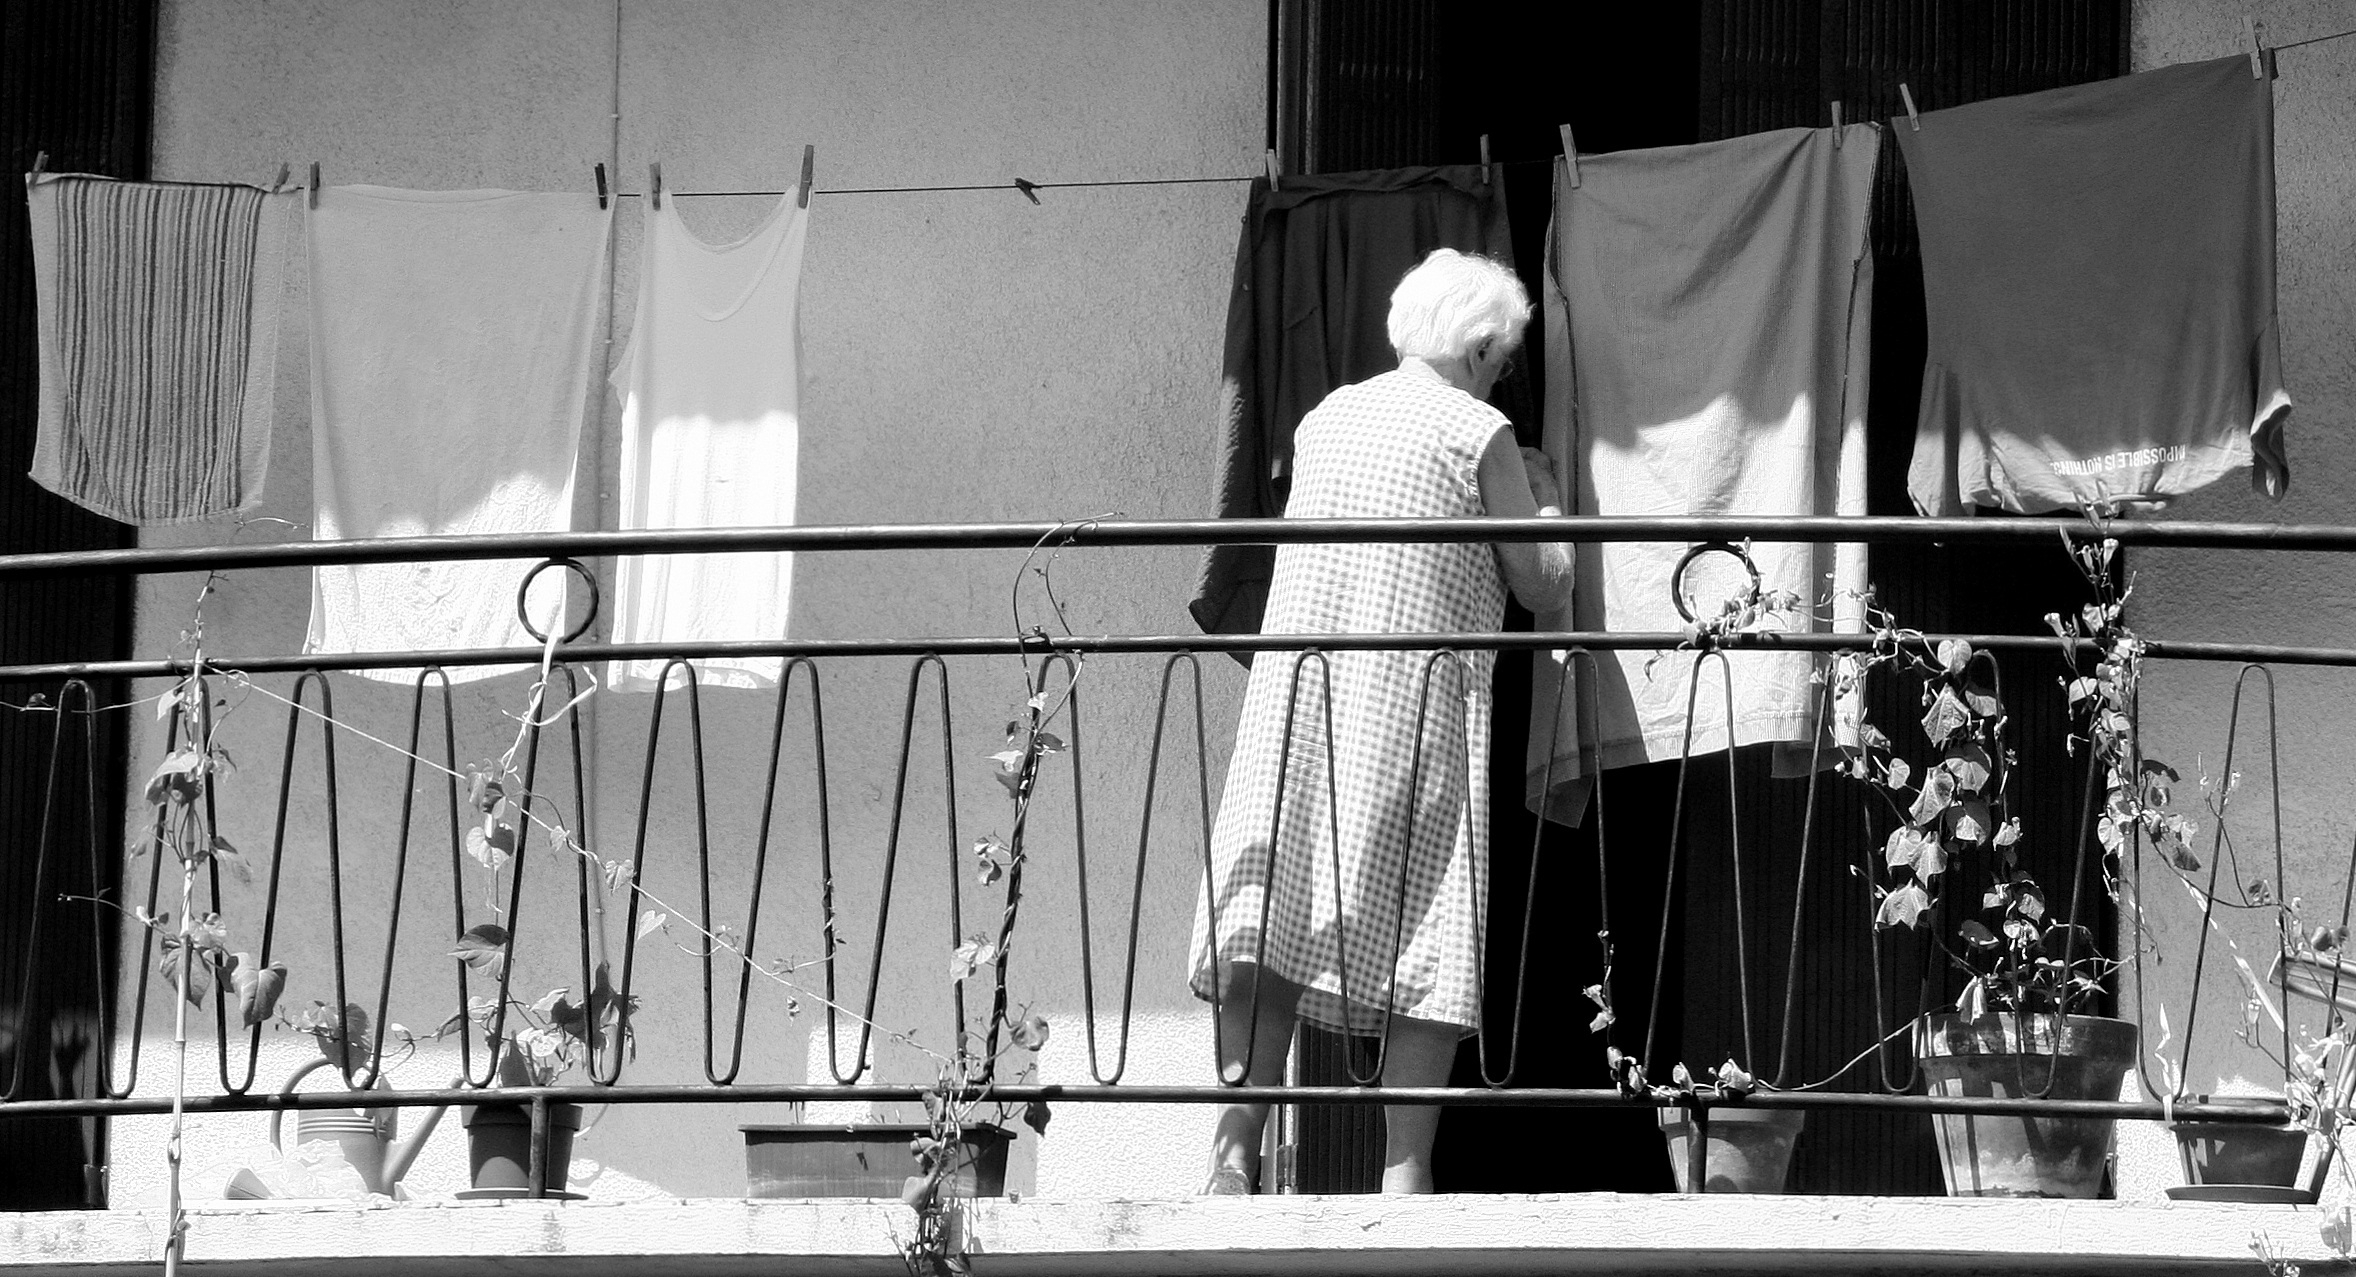
person, black and white, woman, white, street, photography, old, home, female, color, washing, housework, clothing, black, monochrome, laundry, old woman, outside, one, photograph, domestic, clothes, adult, routine, housewife, clothes line, monochrome photography, housekeeping